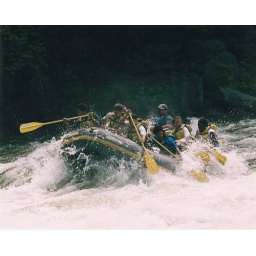
As a white water rafting guide. I'm wearing the blue life vest in the back of the raft.